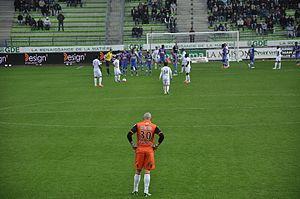
Dernière action du match entre Caen et Lorient pour le compte de la 35è journée du championnat de D1 2011-2012
La saison 2011-2012 du FC Lorient voit le club évoluer dans le championnat de France de football.
La saison 2011-2012 du Stade Malherbe de Caen est la treizième de l'histoire du club bas-normand en première division du championnat de France, la deuxième consécutive au sein de l'élite du football français. C'est aussi la quatre-vingt-huitième de l'histoire du club.